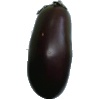
Label: Eggplant 1